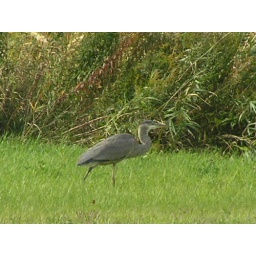
A heron in field west of my house